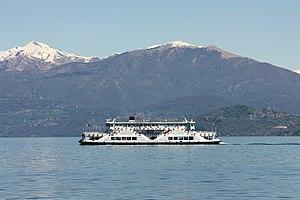
Traghetto M/N Sempione naviguant sur le lac Majeur en 2014, devant le Monte Tamaro et le Monte Lema
Un bac est un type de bateau à fond plat utilisé pour traverser un cours d'eau, un lac, un estuaire ou un bras de mer.
Le Sempione est un bac lacustre naviguant sur le lac Majeur, qui effectue la liaison entre Intra sur la côte piémontaise, et Laveno en Lombardie. Il est baptisé d'après le nom italien du col du Simplon.
Le Traghetto veicoli Intra–Laveno est une liaison lacustre sur le lac Majeur, entre Intra et Laveno, permettant aux automobilistes d'éviter un long détour par la terre ferme. Les bateaux permettent également l'accès aux piétons et cyclistes.